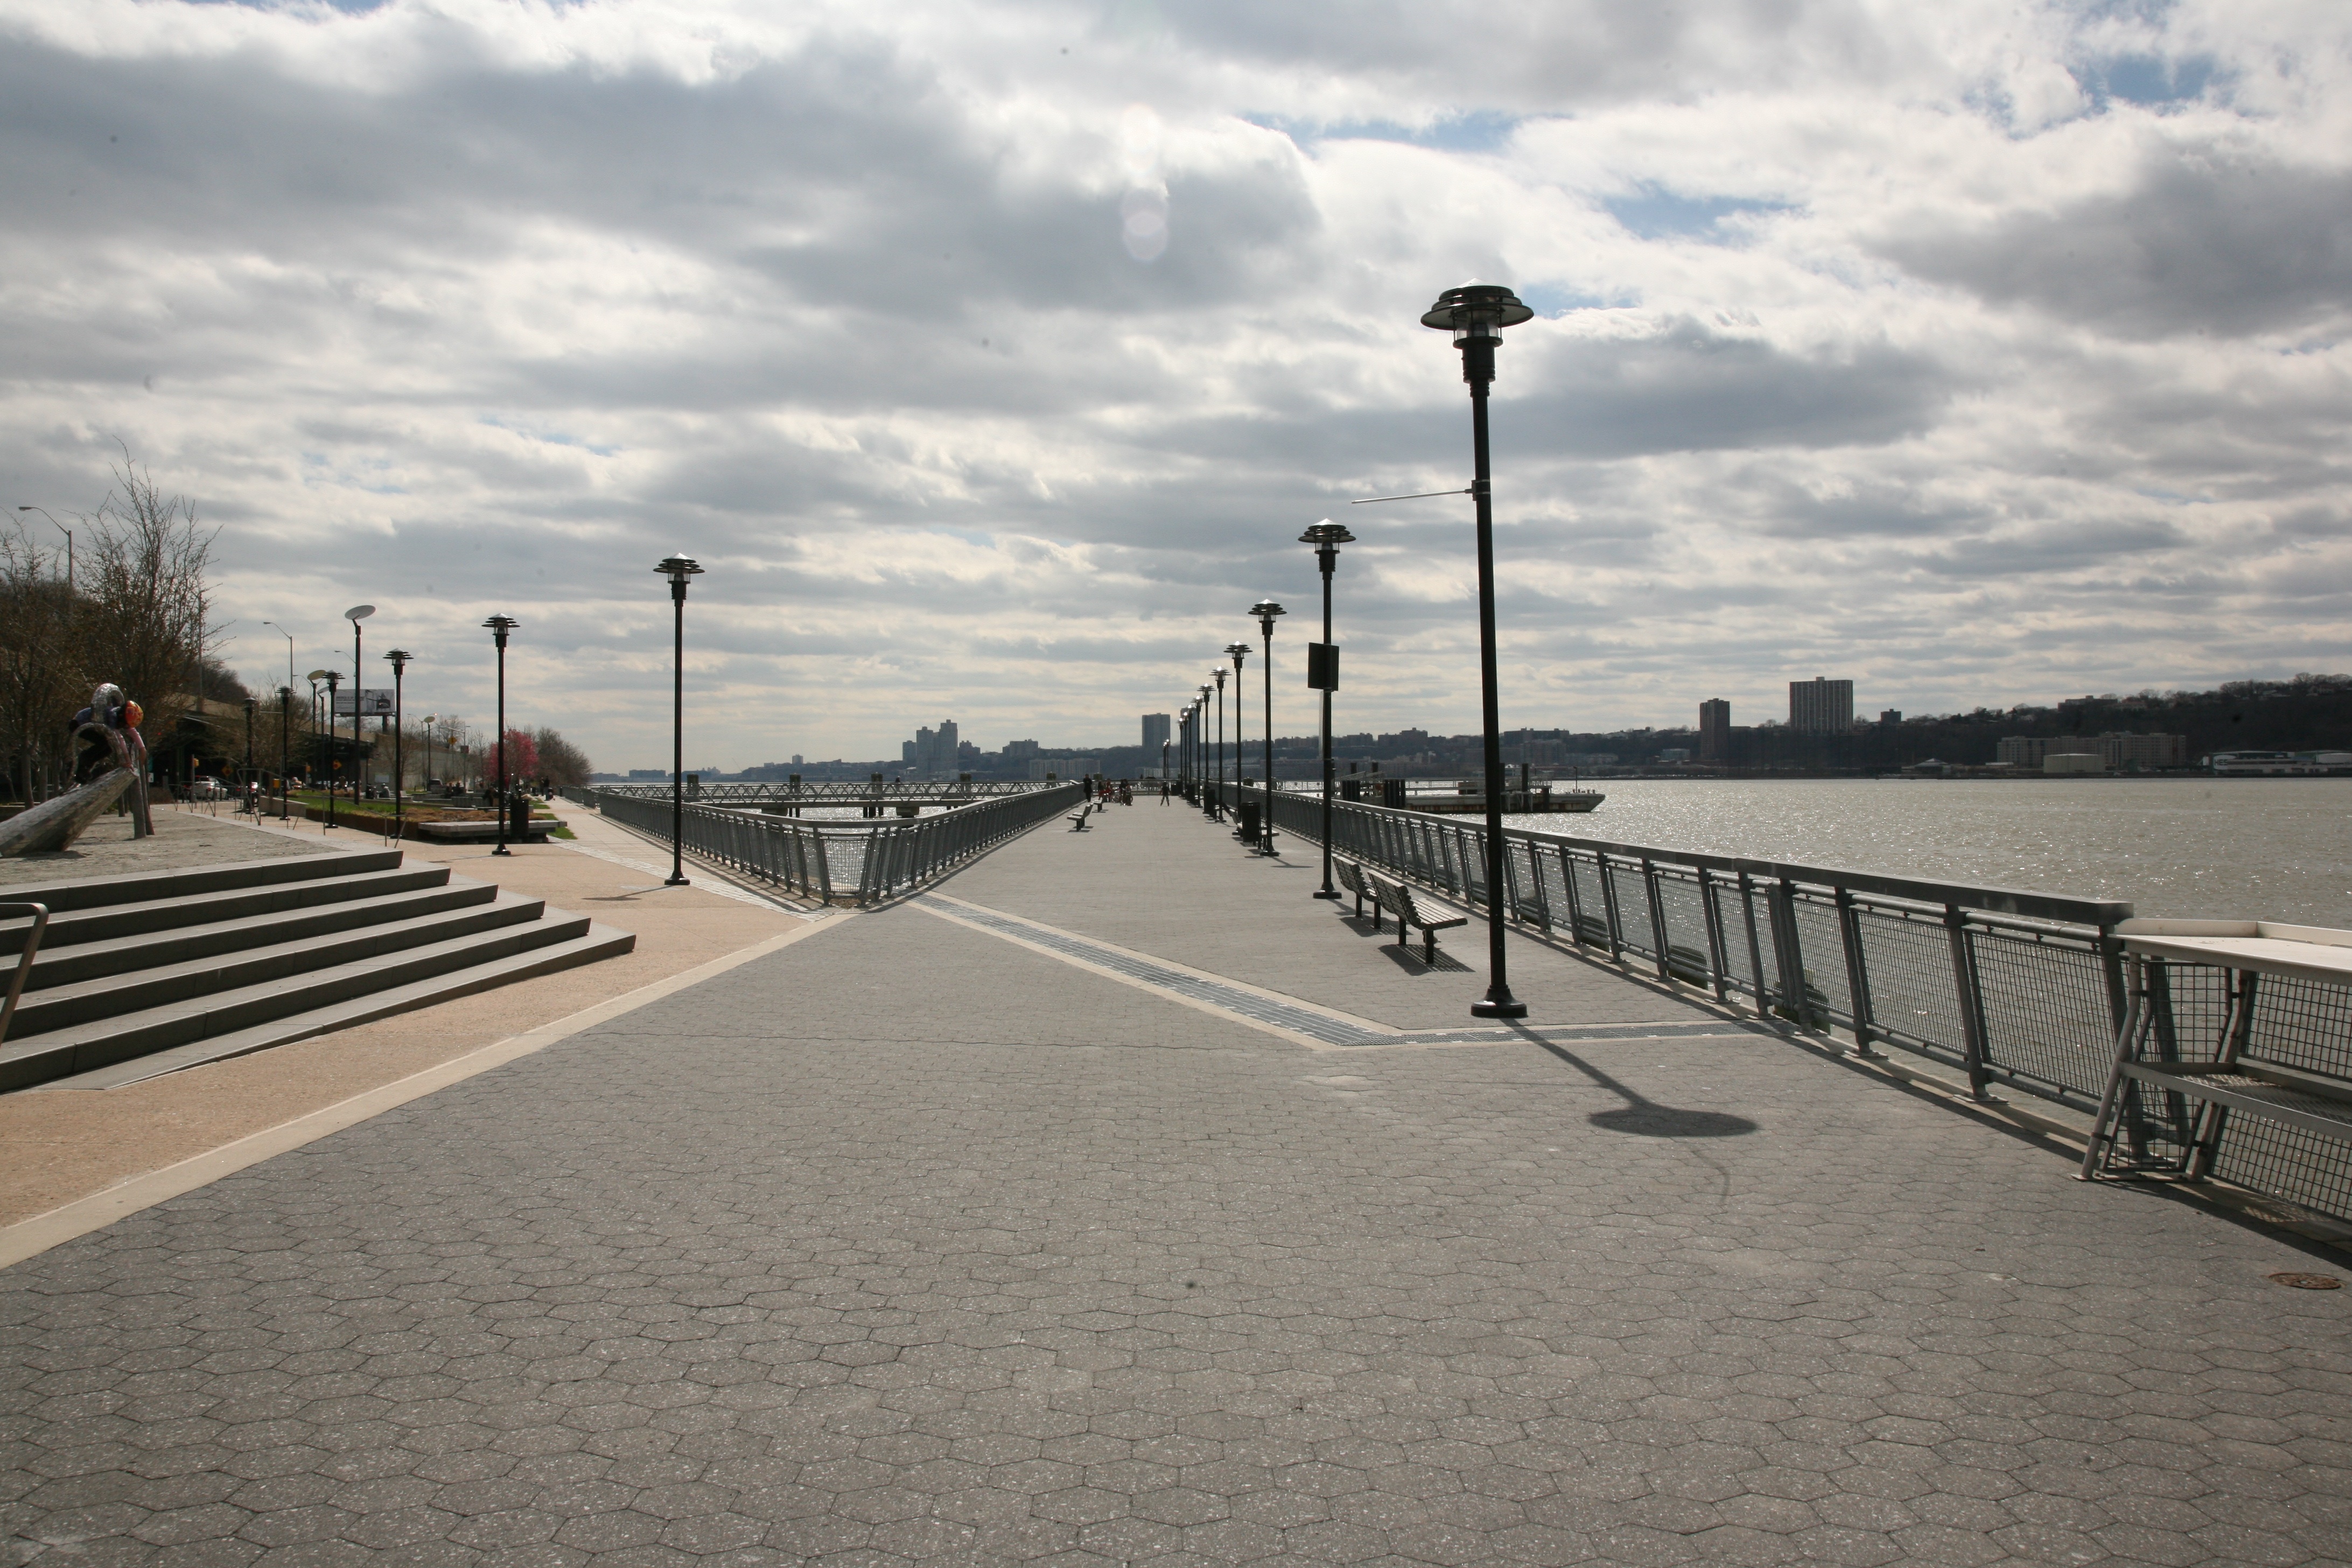
sea, coast, boardwalk, bridge, highway, pier, walkway, nonbuilding structure